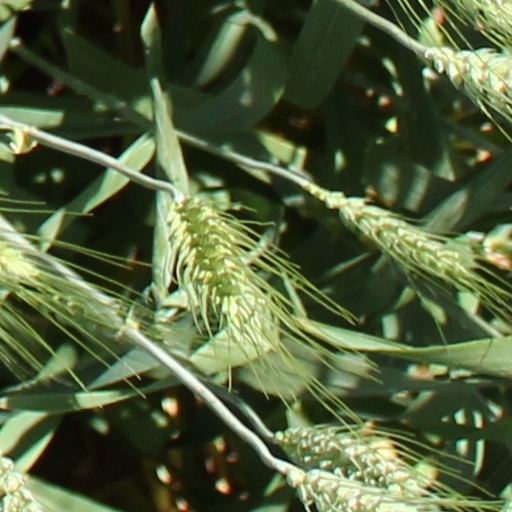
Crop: wheat